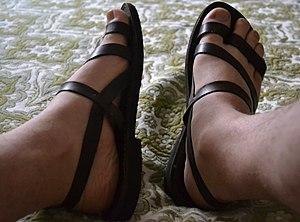
Une sandale est, dans l'acception la plus générale :